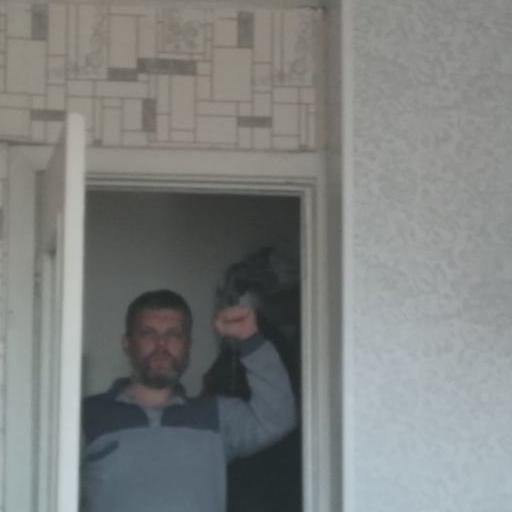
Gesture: fist